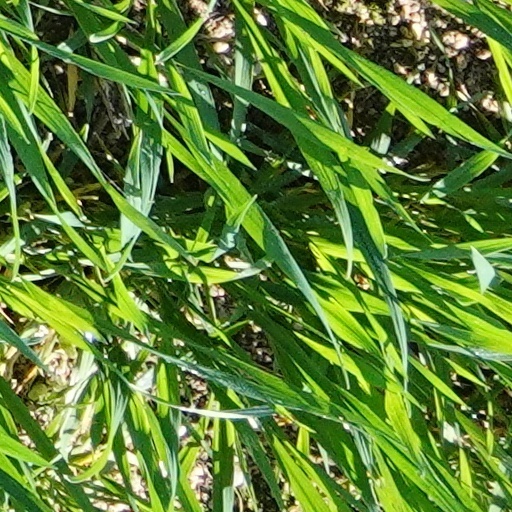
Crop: wheat